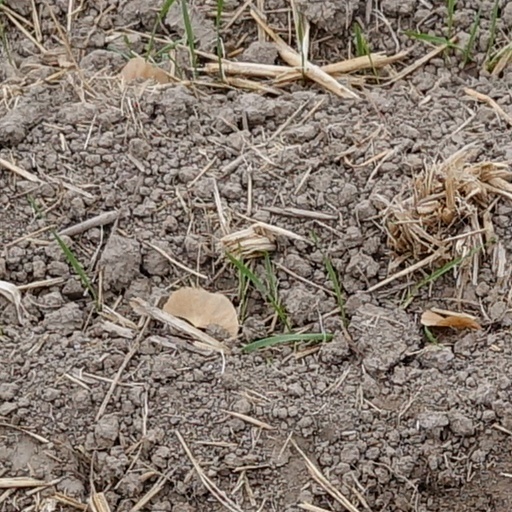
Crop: wheat